Soft science fiction

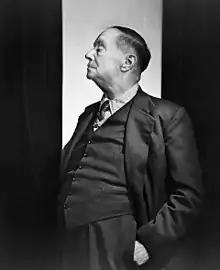
H. G. Wells, an early example of a soft science fiction writer

Poul Anderson, in "Ideas for SF Writers" (Sep 1998), described H. G. Wells as the model for soft science fiction: "He concentrated on the characters, their emotions and interactions" rather than any of the science or technology behind, for example, invisible men or time machines. Jeffrey Wallmann suggests that soft science fiction grew out of the gothic fiction of Edgar Allan Poe and Mary Shelley.